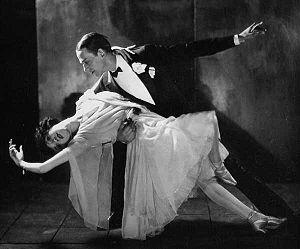
Frederick Austerlitz, dit Fred Astaire [fɹɛd ˈæstɛɚ], est un danseur, acteur, chanteur, magicien aux claquettes et compositeur américain, né le 10 mai 1899 à Omaha et mort le 22 juin 1987 à Los Angeles.